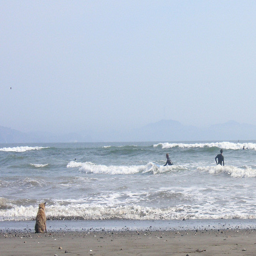
A small dog watches people play in the surf.
a dog is sitting on the sand watching some surfers
The dog is watching the people in the water.
A dog on a beach watching two surfers.
A dog sitting on the beach watching surfers